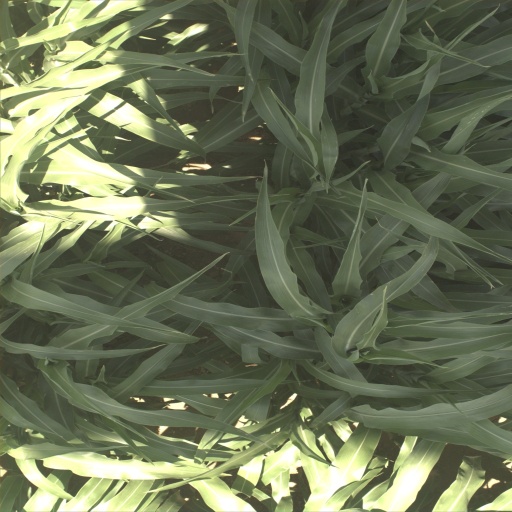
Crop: sorghum